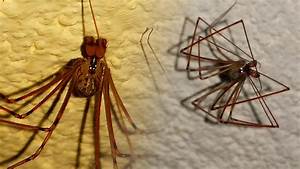
Label: ragno